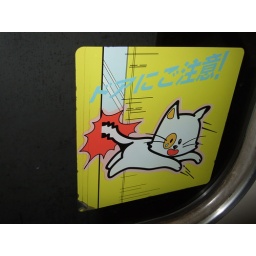
"doa ni gochui!" - be carefull of the door! sign in subway car